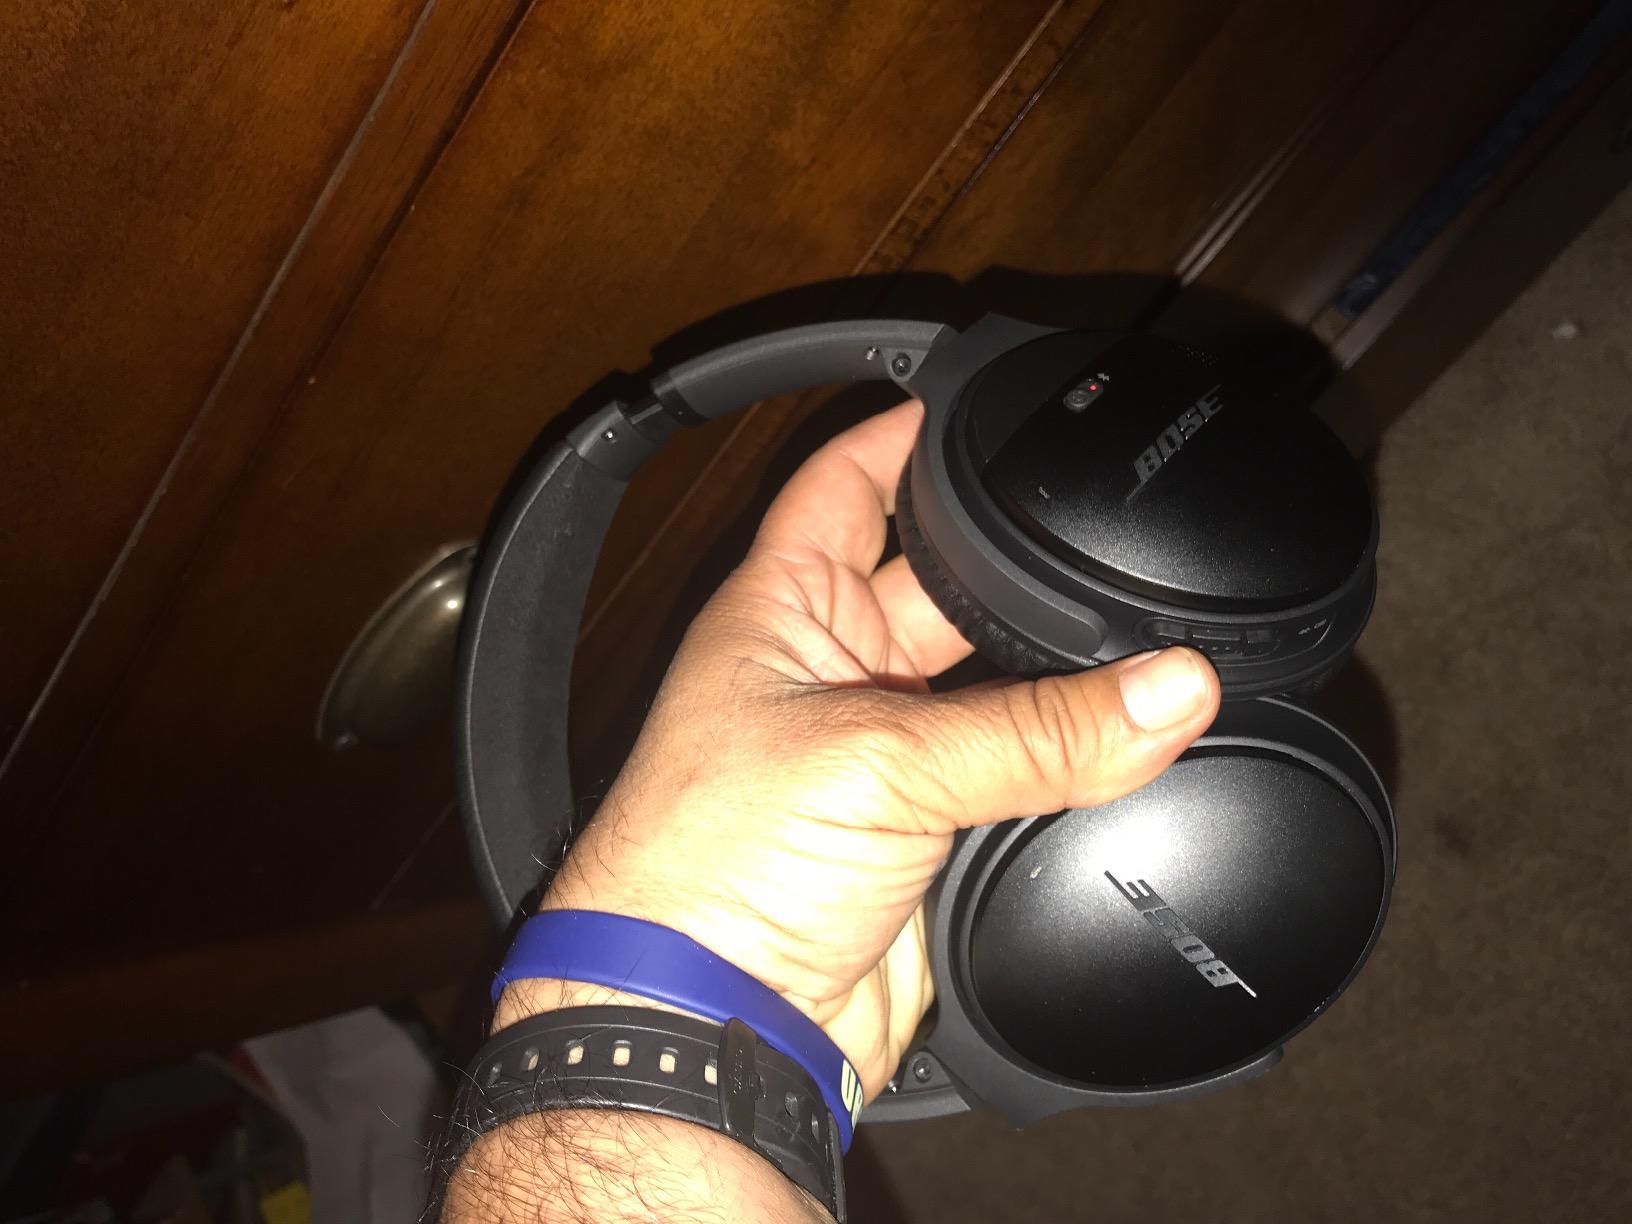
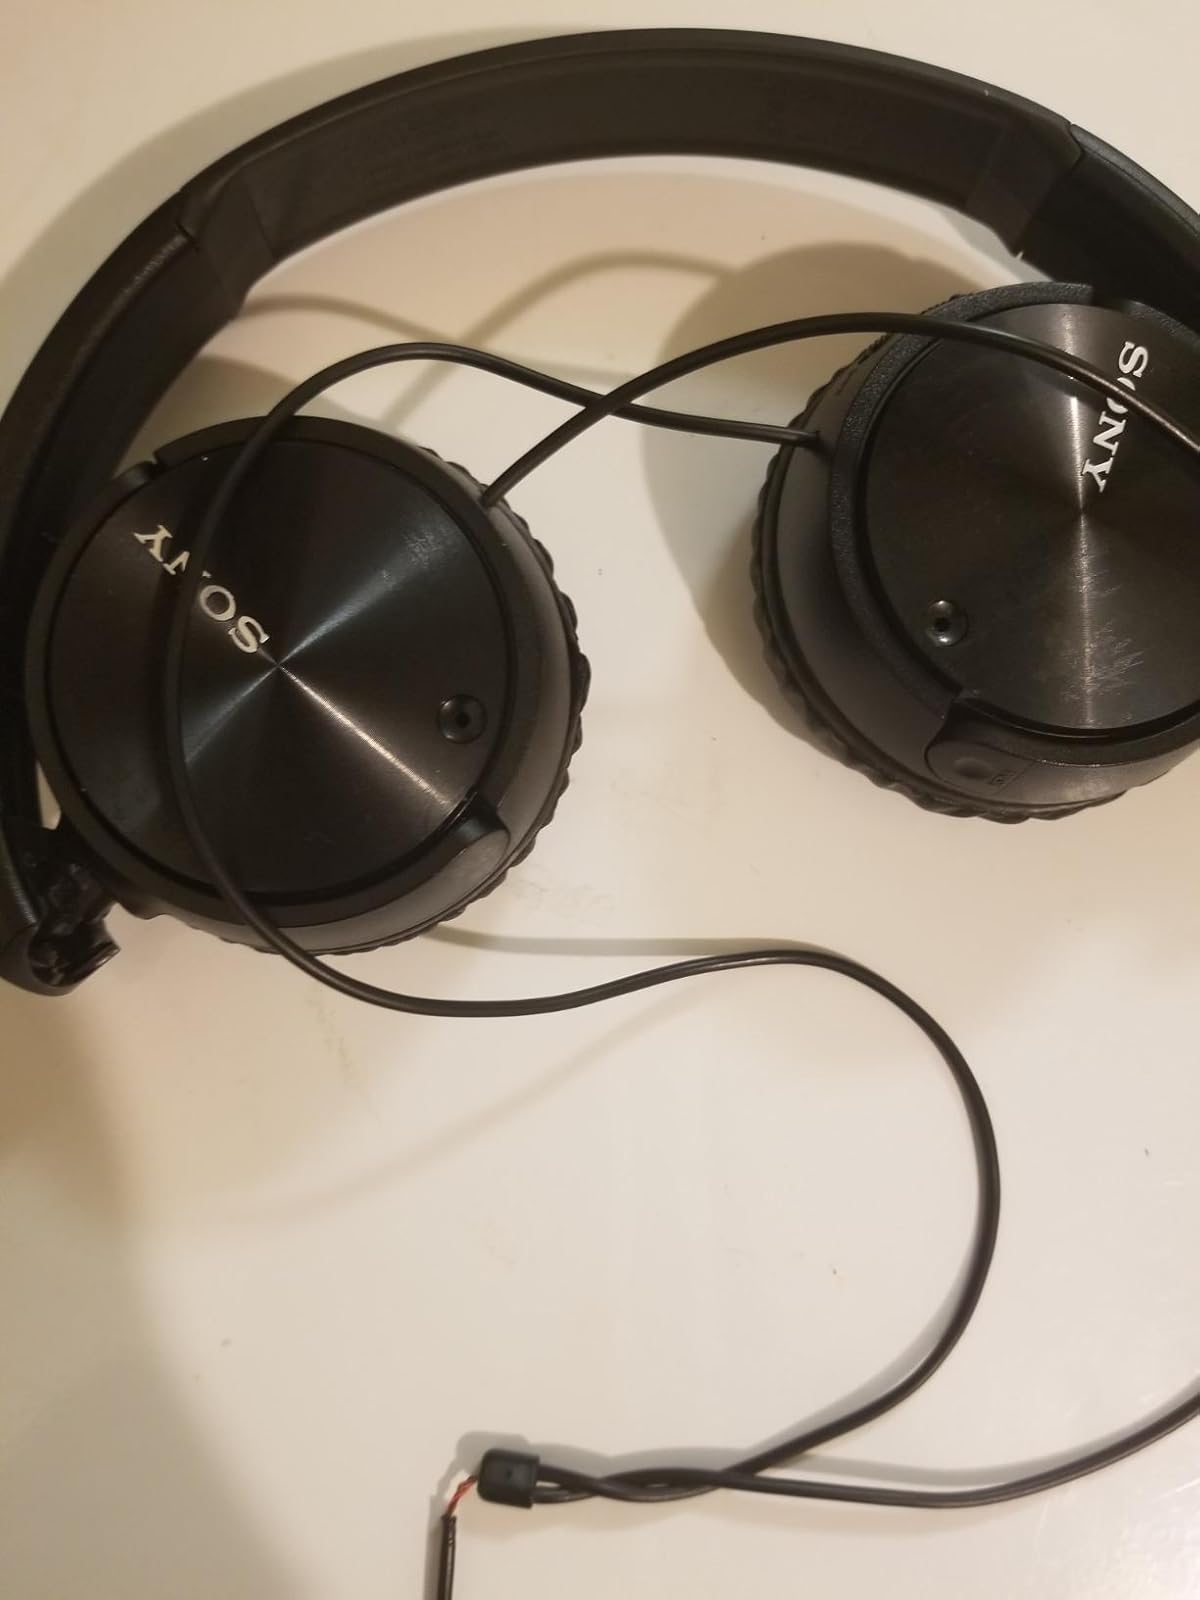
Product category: headphones
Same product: no